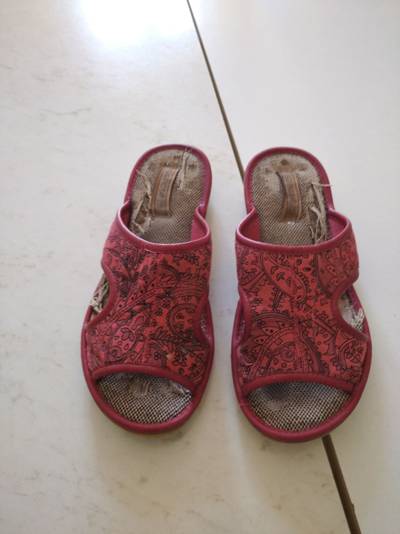
Waste category: shoes